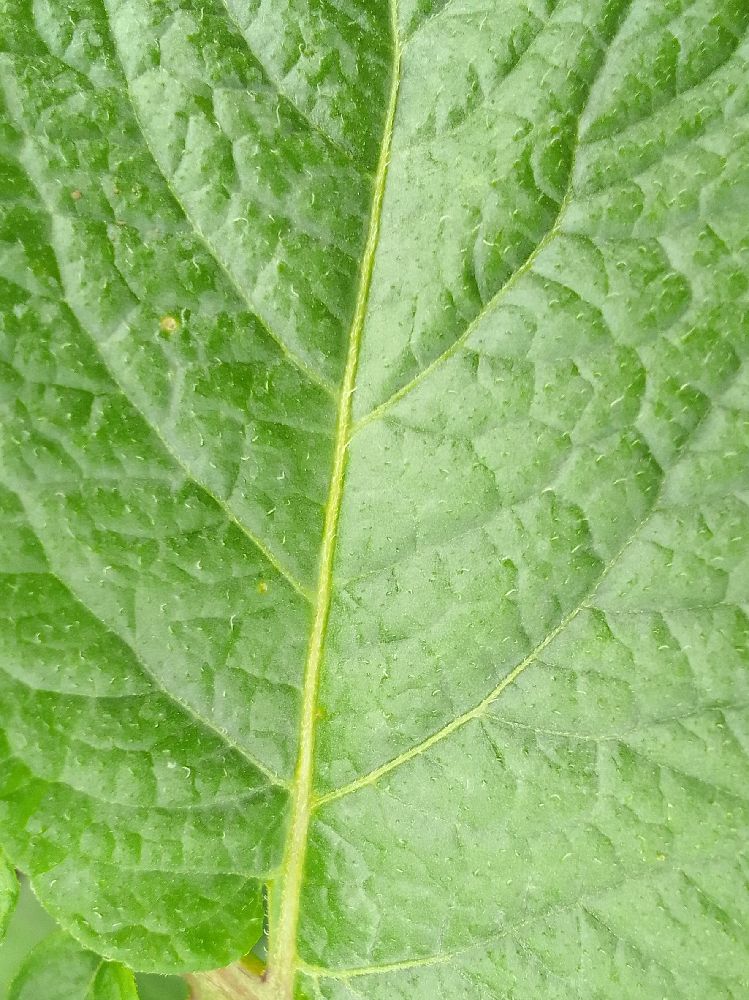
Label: Healthy